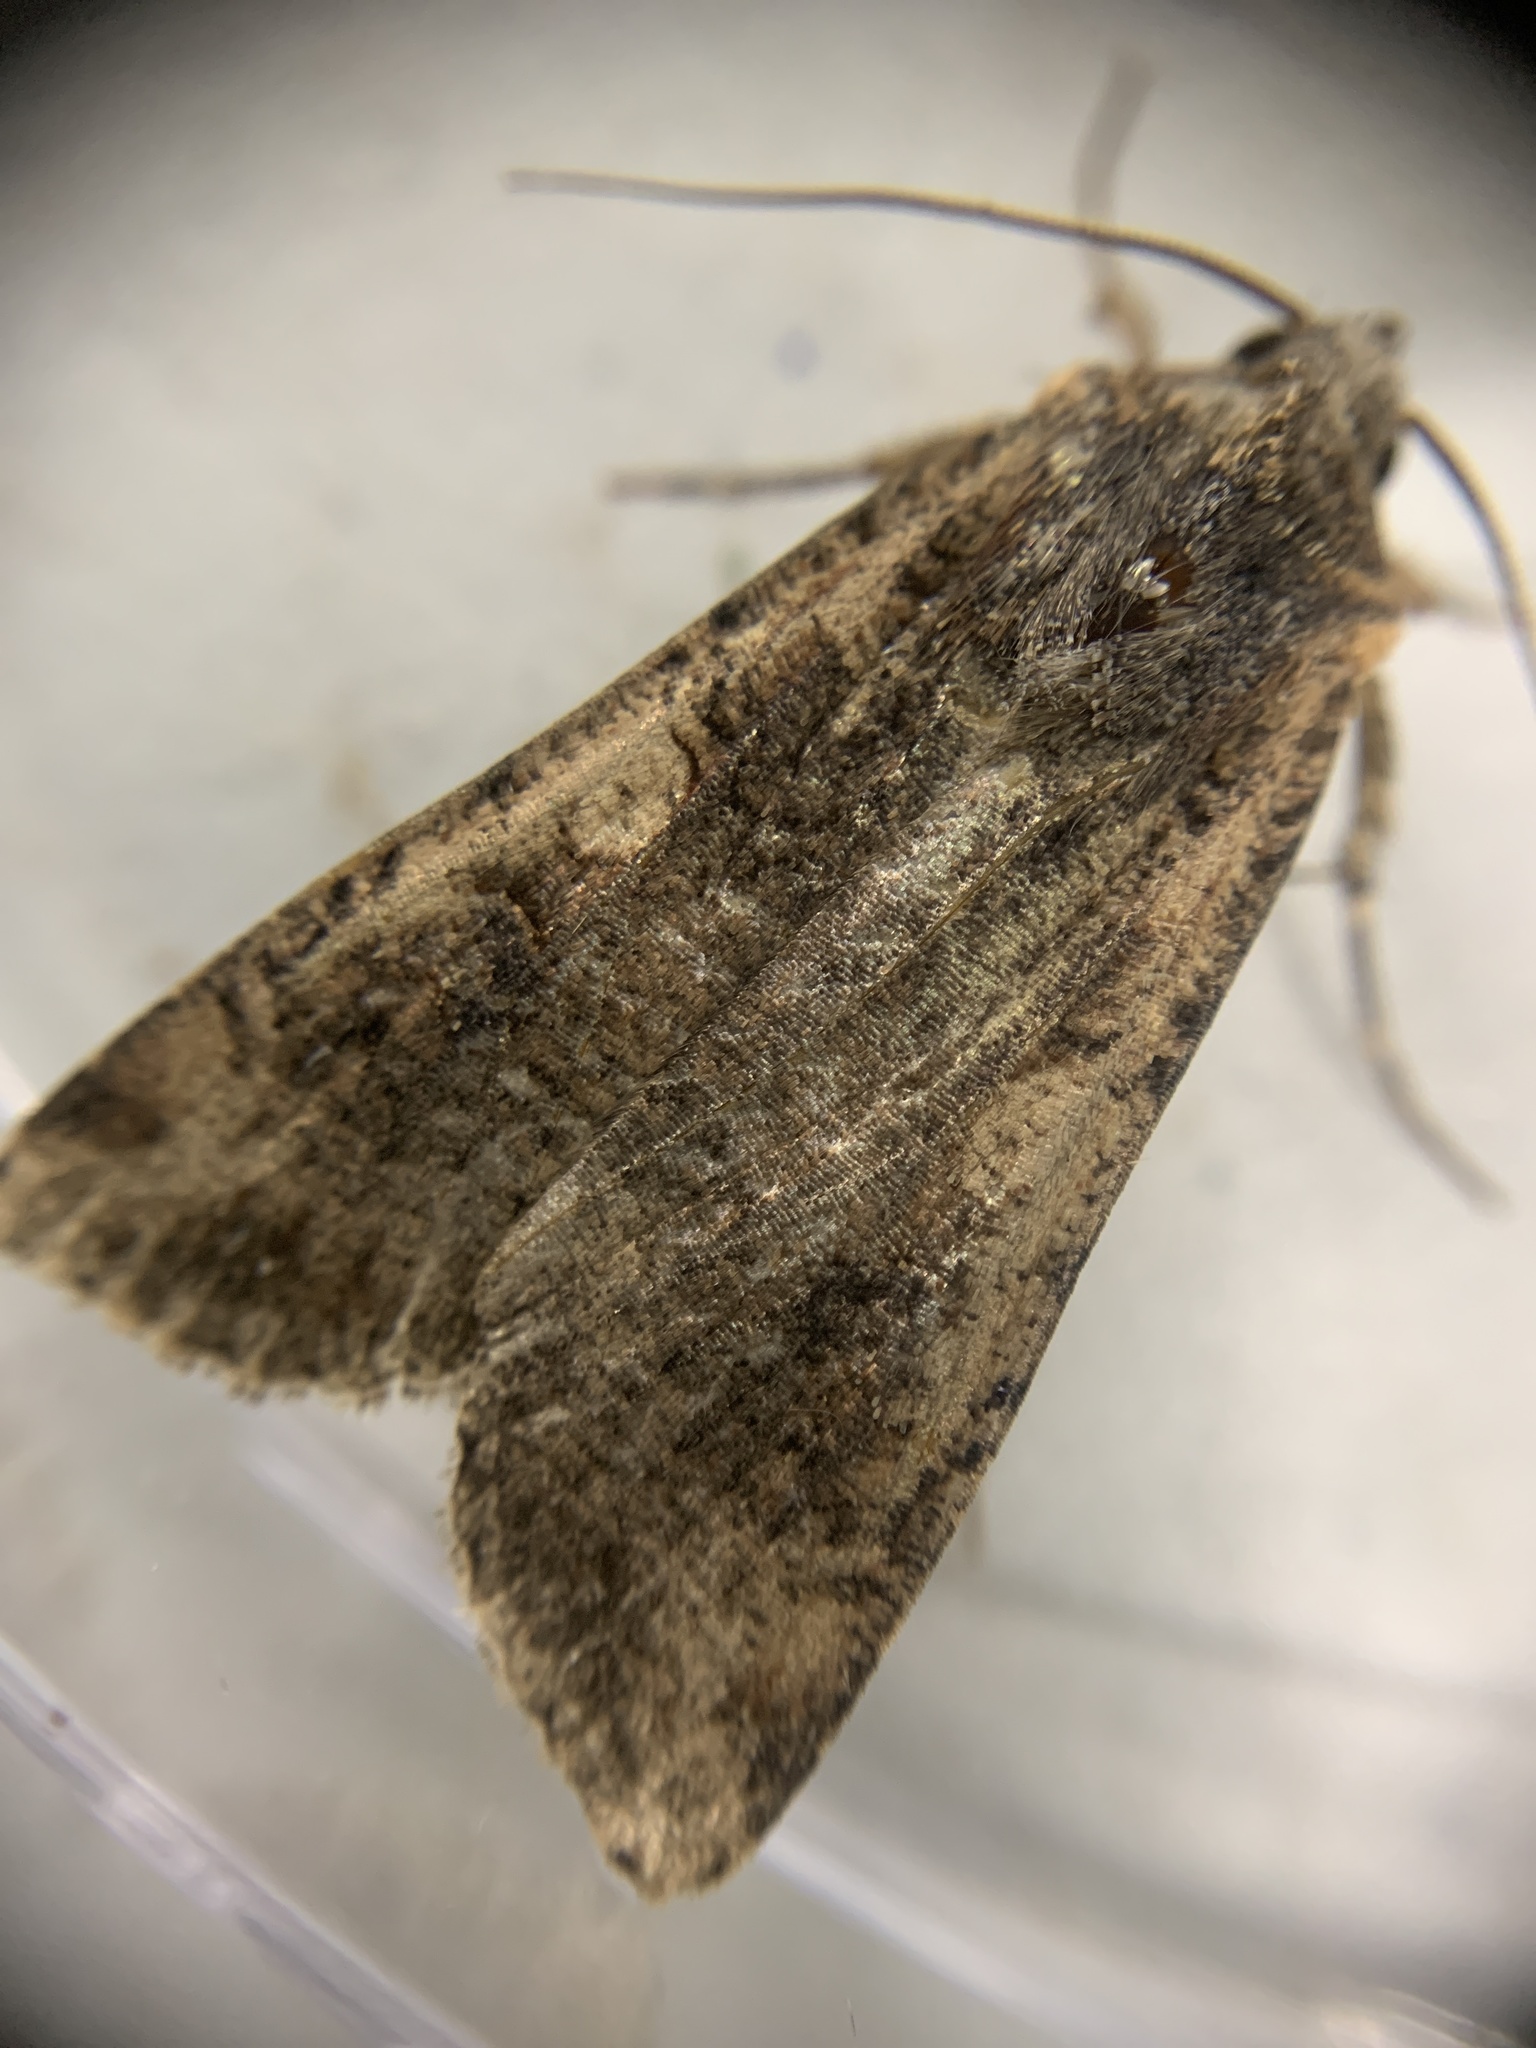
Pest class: cutworms